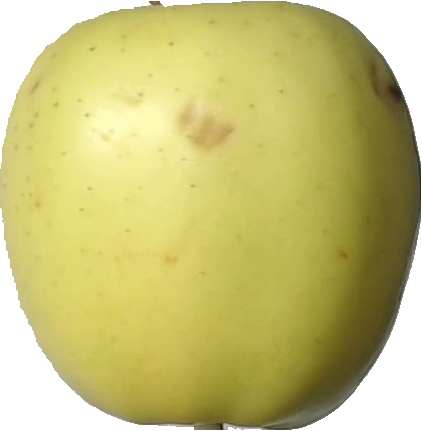
Label: apple_golden_2